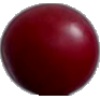
Label: Cherry Wax Red 1